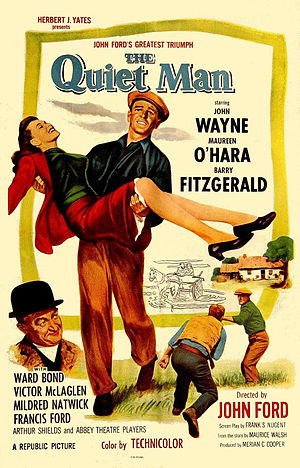
Den tavse mand
Den tavse mand er en amerikansk film fra 1952 med John Wayne, Maureen O'Hara, Victor McLaglen og Barry Fitzgerald i hovedrollerne. Filmen er instrueret af John Ford og baseret på en novelle af Maurice Walsh. Filmen er kendt for sine flotte billeder af det irske landskab og den lange, afsluttende og halvkomiske nævekamp mellem Wayne og McLaglen.